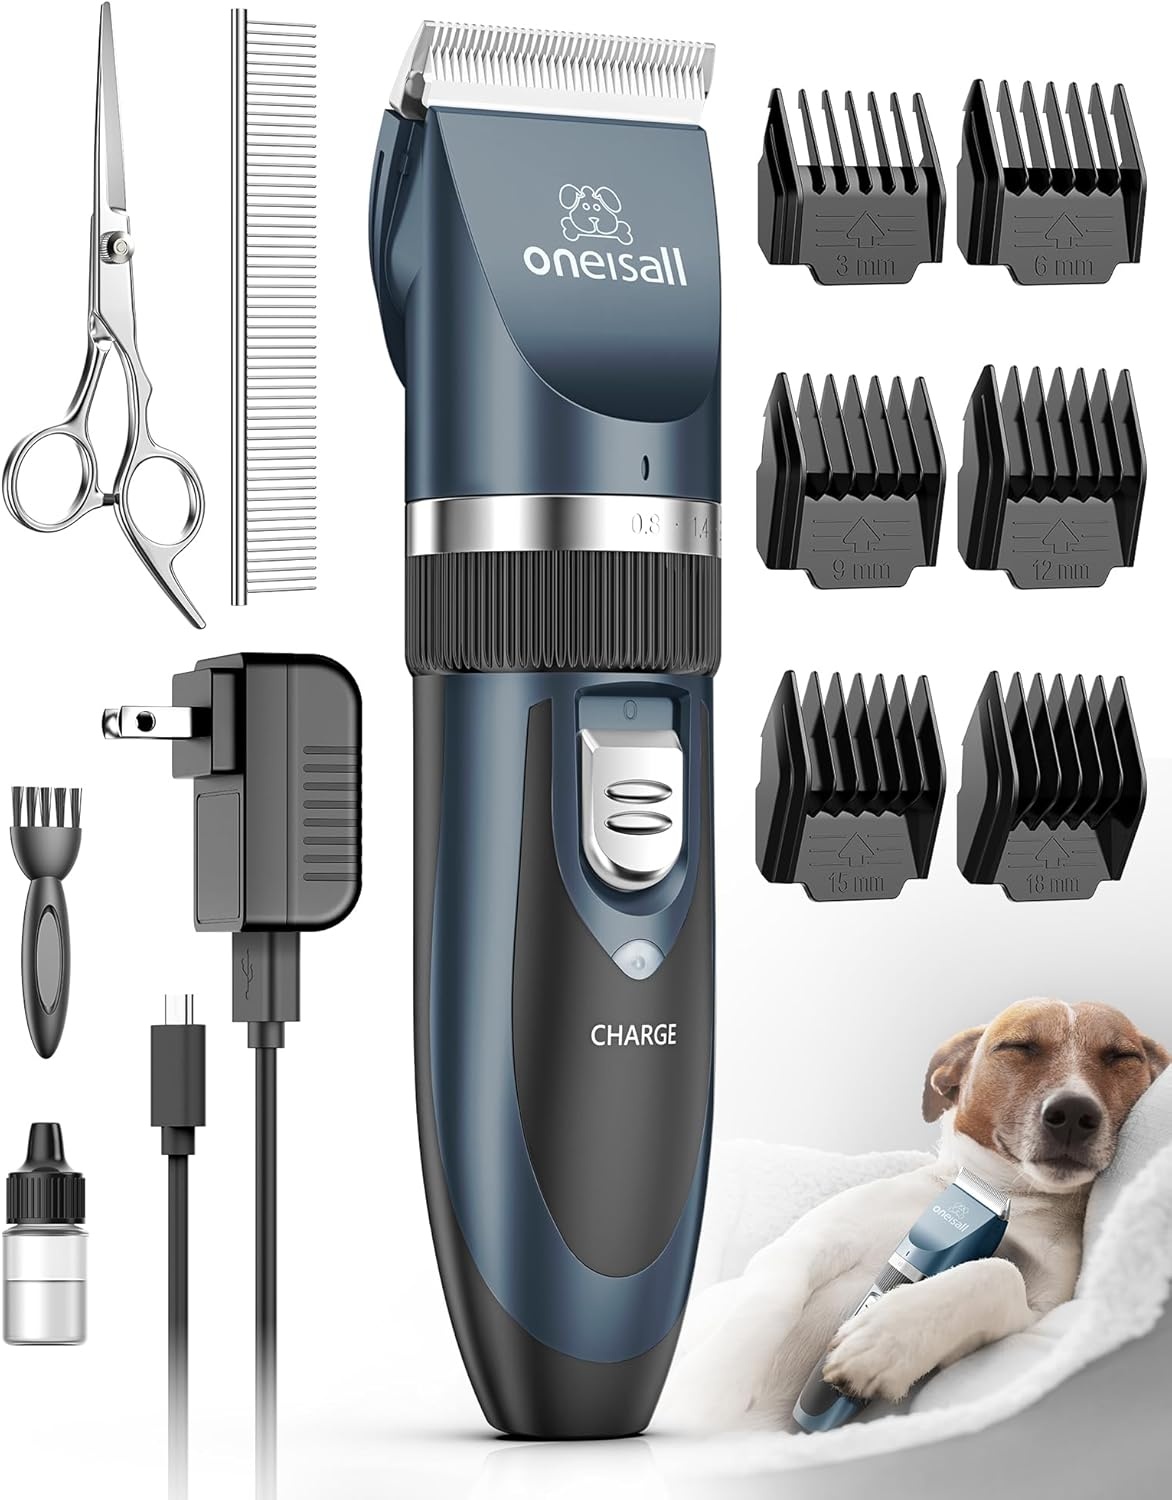
Low-Noise Dog Grooming Clippers – Rechargeable Pet Hair Trimmer
Stress-Free Grooming for Happy Pets! 🐶🐱 Make grooming a calm, safe, and easy experience with the Low-Noise Dog & Cat Clippers. With an ultra-quiet motor running under 50 dB, even the most sensitive pets stay relaxed while you trim. The cordless, rechargeable design gives you freedom to groom anywhere, and the upgraded stainless steel blade ensures smooth, precise cuts with triple safety protection. Perfect for beginners and pros alike, this 12-piece set comes with 6 guide combs, scissors, a charger, and cleaning tools, plus a detachable blade that rinses clean in seconds. Trusted by over 1.5 million households for more than a decade, these pet clippers make grooming safe, simple, and stress-free. Features & Benefits: Whisper-Quiet Motor (<50 dB) – Reduces stress and keeps pets calm. Cordless & Rechargeable – Groom freely anywhere without tangled cords. Beginner-Friendly – One-touch start with 6 guide comb sizes. Sharp & Safe Blades – Stainless steel with triple protection for precise cuts. Complete 12-Piece Set – Includes scissors, combs, charger, and cleaning tools. Easy to Clean – Detachable blade rinses under water quickly. Trusted Performance – Top-selling pet grooming tool for over 10 years. Specifications: Material: Stainless Steel Hair Type: Thick Batteries: 1 Lithium Polymer (included) Dimensions: 3.94 x 3.15 x 0.79 in | Weight: 380 g Set Includes: 6 guide combs, scissors, charger, cleaning brush, and detachable blade Suitable For: Cats & Dogs Package Includes: 1 x Low Noise Dog Shaver Clippers
Brand: FurriendlyPaws | Furry Friends, Happy Hearts
Category: Animals & Pet Supplies > Pet Supplies > Pet Grooming Supplies > Pet Hair Clippers & Trimmers > Clippers